West Bromwich

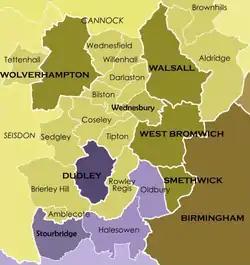
The local government structure within North Worcestershire and South Staffordshire – Prior to the "West Midlands Order 1965" reorganisation

West Bromwich County Borough was expanded in 1966 to include the bulk of Tipton and Wednesbury, while a small part of the south-eastern section of the town was absorbed into the new Warley County Borough which was centred on neighbouring Oldbury, Smethwick and Rowley Regis. The actual town boundaries of West Bromwich were also altered at this time, placing the Friar Park estate in Wednesbury, while the Hateley Heath area of Wednesbury was now within the borders of West Bromwich township.